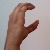
The image shows a hand gesture representing the letter 'C' in Indian Sign Language.